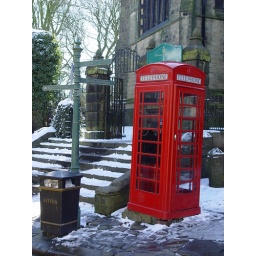
Lucky - Snow covered church steps an old sign and an original red telephone box all in one shot!